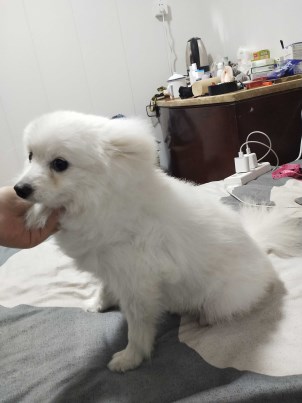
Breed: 1936-n000005-Pomeranian